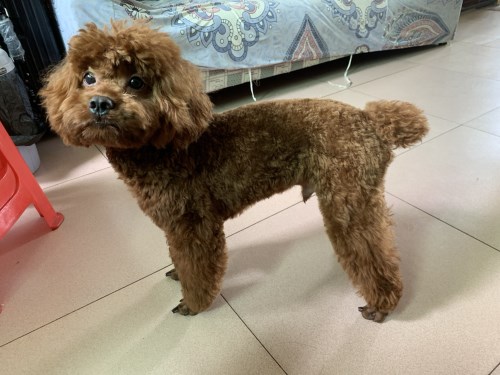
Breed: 2925-n000114-toy_poodle